Electronic identification

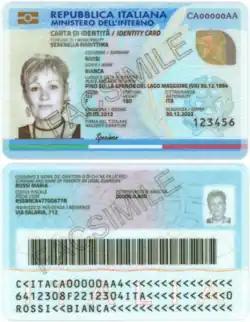
Italian electronic identity document.

One form of eID is an electronic identification card (eIC), which is a physical identity card that can be used for online and offline personal identification or authentication. The eIC is a smart card in ID-1 format of a regular bank card, with identity information printed on the surface (such as personal details and a photograph) and in an embedded RFID microchip, similar to that in biometric passports. The chip stores the information printed on the card (such as the holder's name and date of birth) and the holder's photo(s). Several photos may be taken from different angles along with different facial expressions, thus allowing the biometric facial recognition systems to measure and analyze the overall structure, shape and proportions of the face. It may also store the holder's fingerprints. The card may be used for online authentication, such as for age verification or for e-government applications. An electronic signature, provided by a private company, may also be stored on the chip.